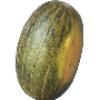
Label: melon_piel_de_sapo